Pietro de Lignis

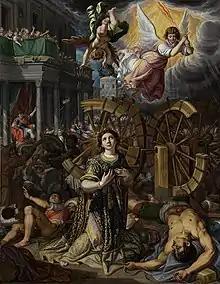
"Martyrdom of St. Catherine of Alexandria"

Very few works by the artist are known. His work has been reconstructed on the basis of the four known signed pictures by the artist: an "Adoration of the Magi" in the Museo del Prado, Madrid, which is signed and dated "Pietro de Lignis fiamengo in Roma 1616", "The Martyrdom of Saint Catherine of Alexandria" (Sotheby's 25 May 1988, lot 126), signed 'Pietro lignis', "The Virgin swaddling the Infant Jesus" (Christie's 19 April 2007, New York, lot 247) signed 'Pietro du Boi', and "Saints Praxede and Potentian with the martyrs" (Private Collection), signed 'Pietro Dubois'. The variety of signatures reflects the various translations of the artist's Flemish family name 'van den Houte', which means 'of the Wood': 'Pietro du Bois' (French translation) and 'Pietro Lignis' (Latin translation).